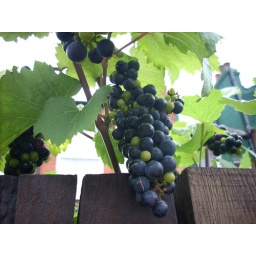
up the road over the fence